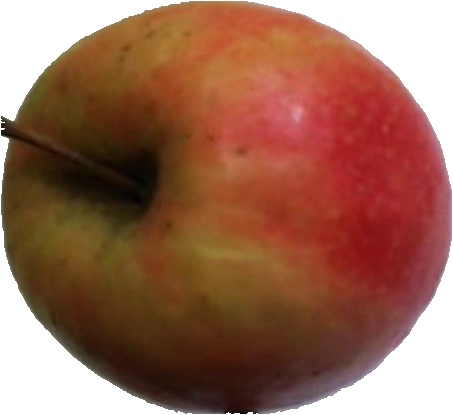
Label: apple_pink_lady_1